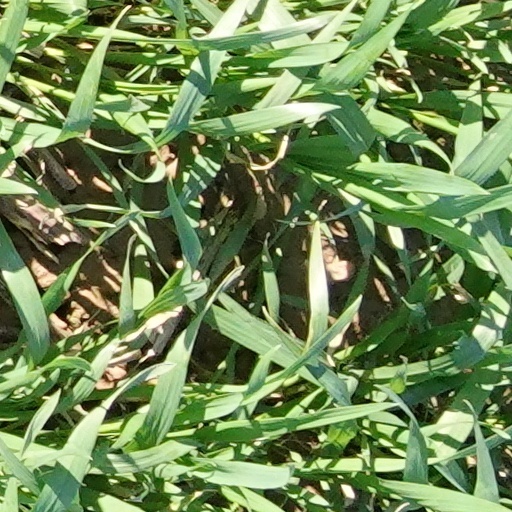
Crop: wheat